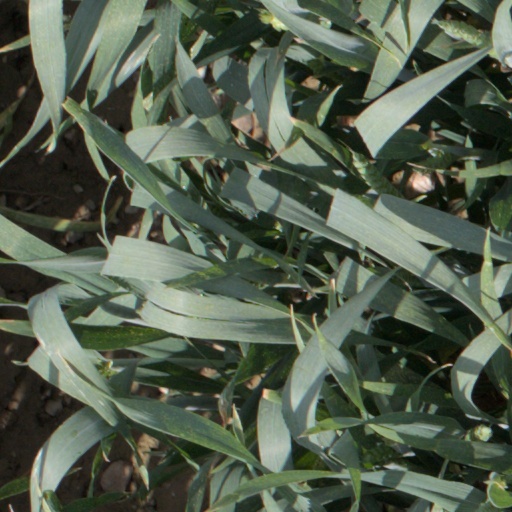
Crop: wheat